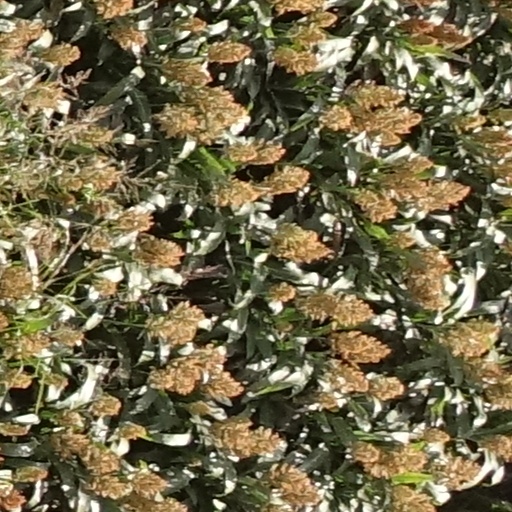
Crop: sorghum